6PR

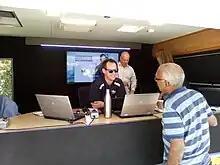
Presenters Gareth Parker and Simon Beaumont in the 6PR Jayco outside broadcasting caravan at the 2019 Have a Go Day

6PR provides hourly news (half-hour during breakfast), traffic and weather bulletins. Its newscasts often run around five minutes. The traffic report can also be heard every 15 minutes throughout morning and afternoon drive.